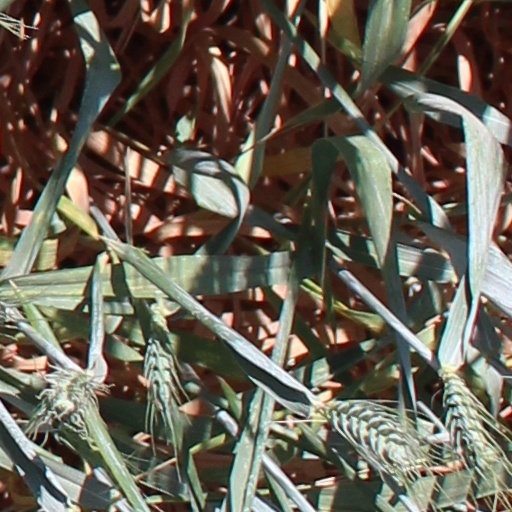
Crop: wheat